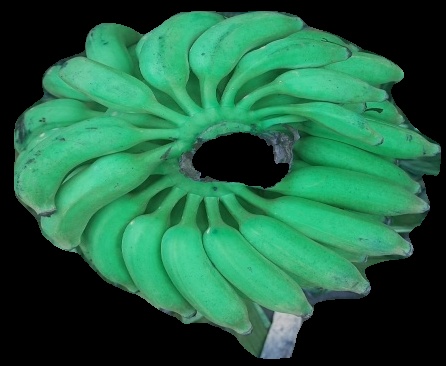
Variety: elakki-bale
Grade: grade1